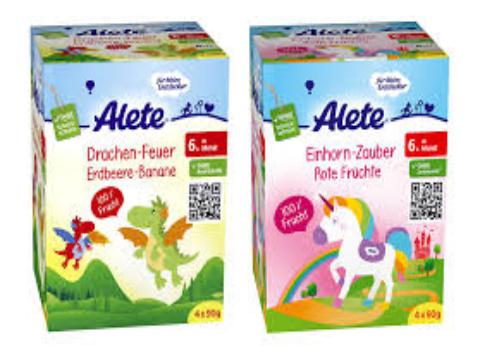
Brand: Alete
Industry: Food